Land of Giants / The Giant Claw

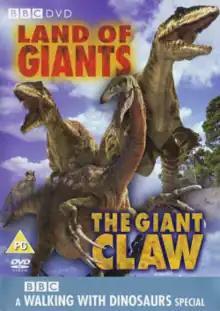
Cover of the original UK DVD release

Land of Giants and The Giant Claw, marketed together as Chased by Dinosaurs in the United States, are two special episodes of the nature documentary television series "Walking with Dinosaurs"."" Created by Impossible Pictures and produced by the BBC Studios Science Unit, the Discovery Channel and ProSieben, "The Giant Claw" was first broadcast on 30 December 2002, followed by "Land of Giants" on 1 January 2003. The two episodes stars British wildlife presenter Nigel Marven as a "time-travelling zoologist", interacting with dinosaurs and other prehistoric creatures, a drastic change in presentation from preceding entries in the "Walking with..." franchise.